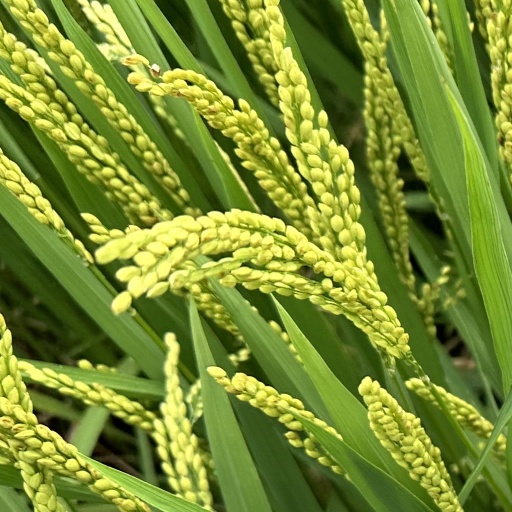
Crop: rice